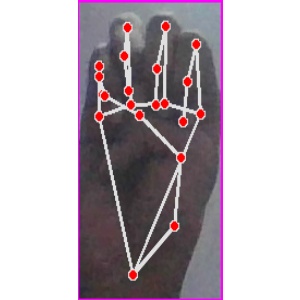
अक्षर: म